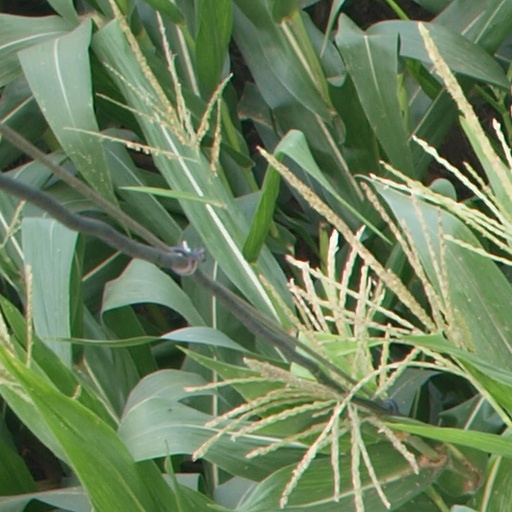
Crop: maize; corn